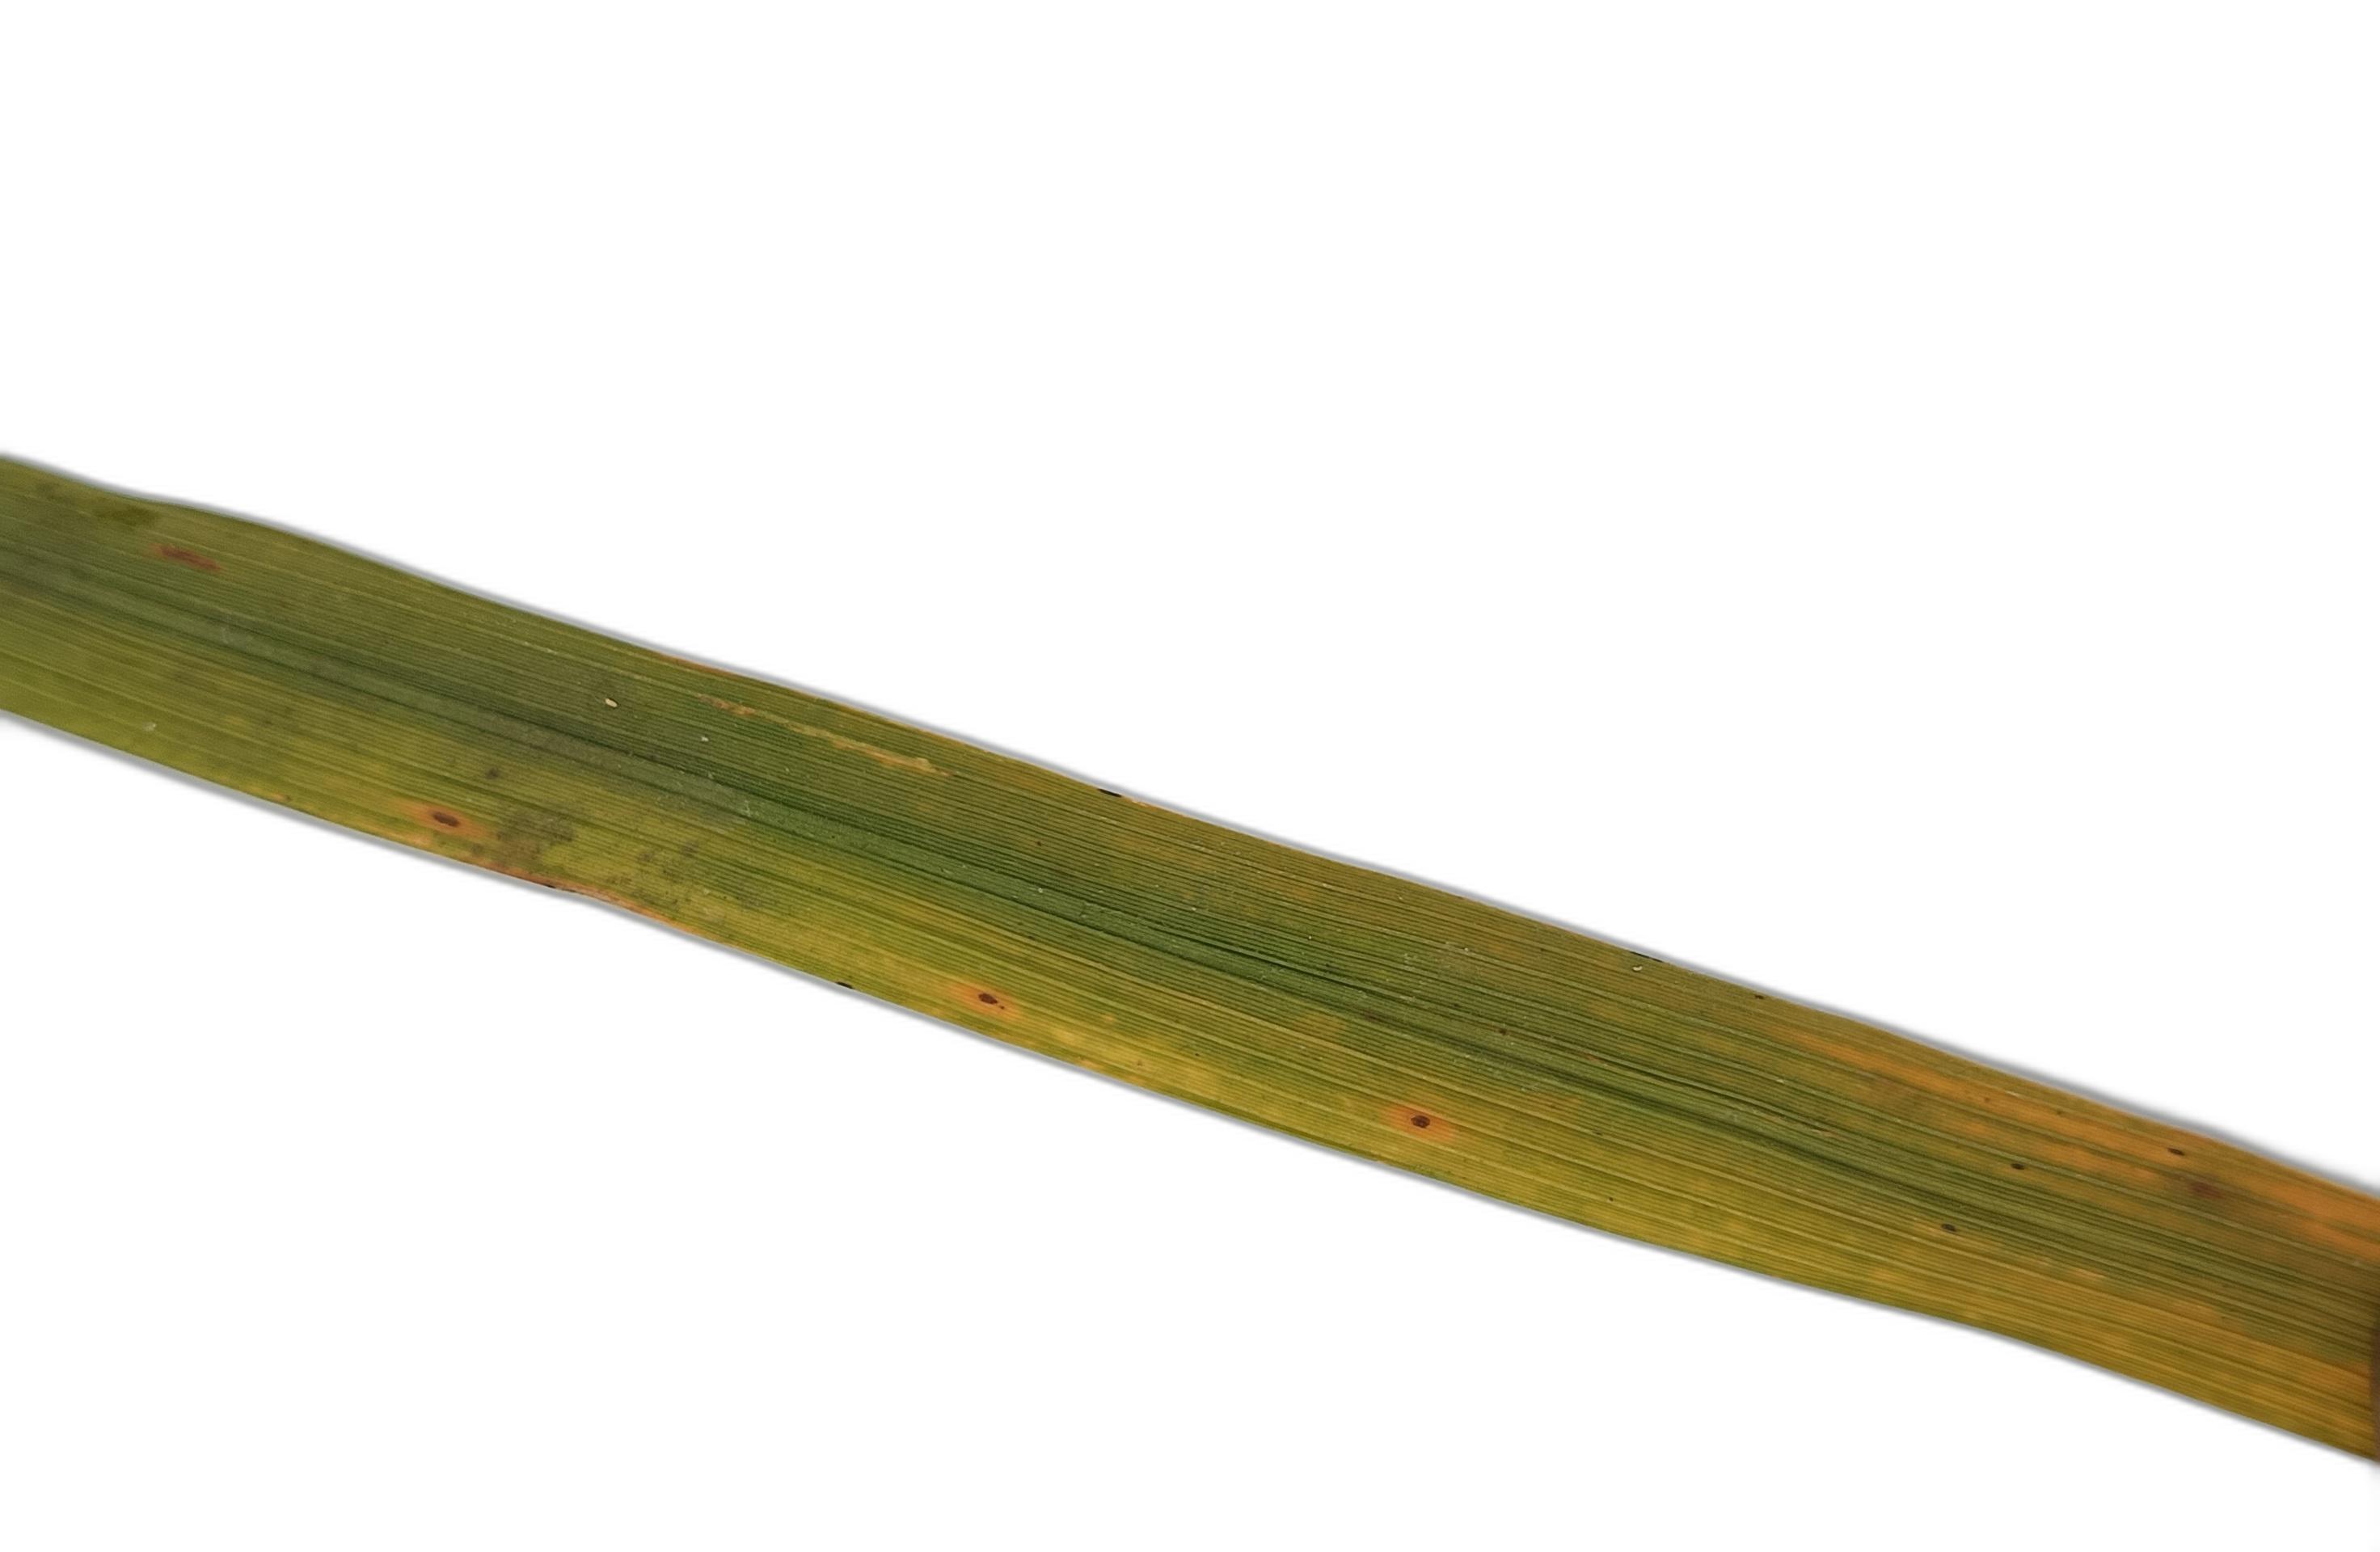
Label: Rice Tungro